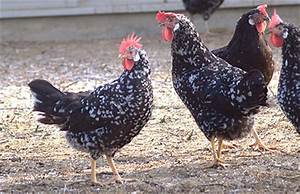
Label: chicken